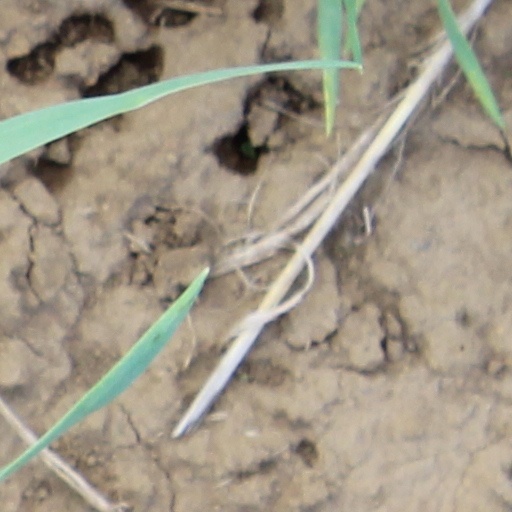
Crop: wheat